Milonga (dance)

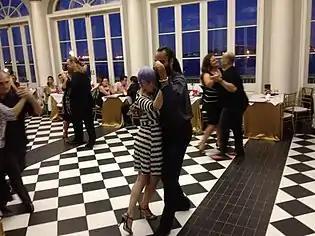
Milonga being danced in New Orleans in 2014.

In the Winter of 1913-14 tango and milonga swept through the United States. Some newspapers such as a paper in Fort Wayne, Indiana even called it a "Tango Craze" while discussing how the police were not allowing tango or "tango like dances to be danced in public." Tango became so popular that some cities such as Atlantic City and Reno started to try and capitalize on it through tourism. In Atlantic city the city officials had a trolley car converged into a "Tango Car" where the floor of the trolley was converted into a dance floor and would travel around the city. Additionally in Atlantic city beachgoers would dance tango and milonga on the beach board walk. Another places in the US that joined in on the new craze was Chicago where some people converted train cars into dance floors so that people who were traveling from Chicago to Mardi Gras could dance the whole trip so they would not have to wait until they arrived.